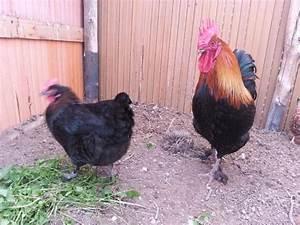
chicken